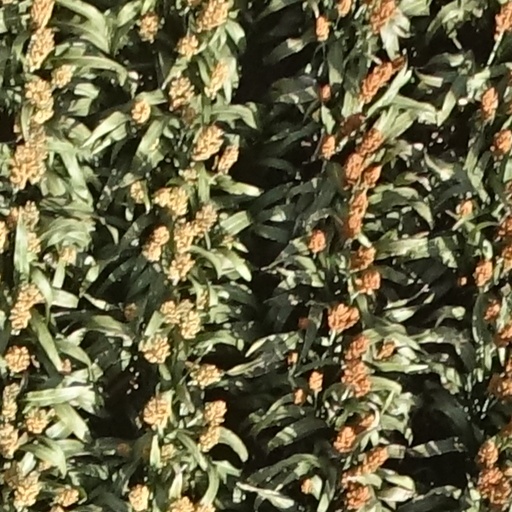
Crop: sorghum